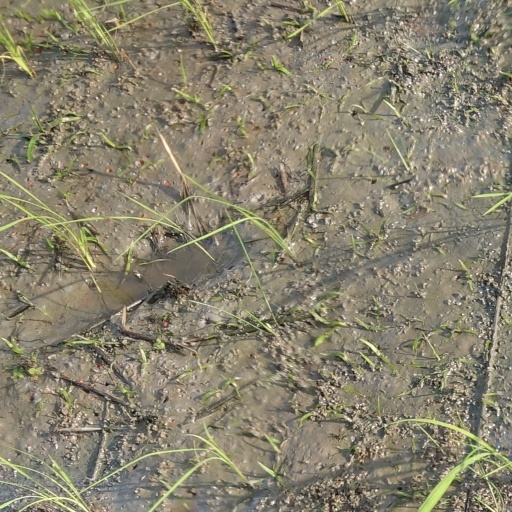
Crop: rice